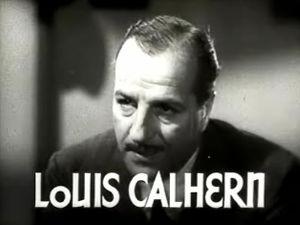
Louis Calhern est un acteur américain né le 19 février 1895 à Brooklyn, New York, mort le 12 mai 1956 à Tokyo, au cours du tournage de La Petite Maison de thé, film de Joshua Logan.